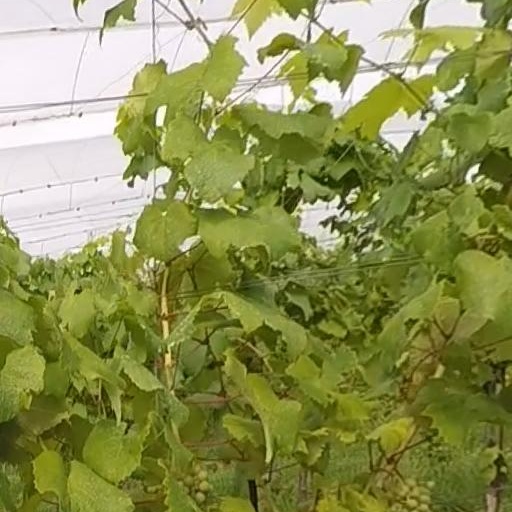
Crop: grape